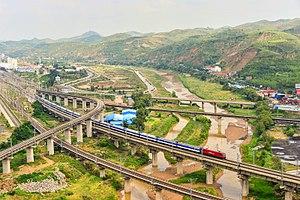
La rivière Wuding prend source dans le désert d'Ordos dans la province du Shaanxi, en Mongolie intérieure et coule vers le sud dans les canyons de loess et les terres agricoles. Après environ 160 km, elle se jette dans le grand fleuve Jaune. La Wuding a ses propres affluents, tels les rivières Dali, Hailiutu, Hanjiang et Danjiang. Son cours est suivi par la route nord de l'ancienne route de la soie, aujourd'hui la route nationale 210.